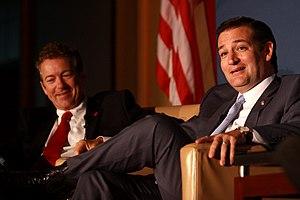
Rafael Edward Cruz dit Ted Cruz, né le 22 décembre 1970 à Calgary, est un homme politique américain, membre du Parti républicain. Il représente le Texas, depuis 2013, au Sénat des États-Unis.